List of AFL debuts in 1995

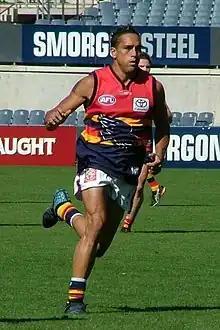
Andrew McLeod played the first of his 340 AFL games in 1995

During the 1995 Australian Football League (AFL) season 111 Australian rules footballers made their AFL debut with 55 others playing their first game for a new club.